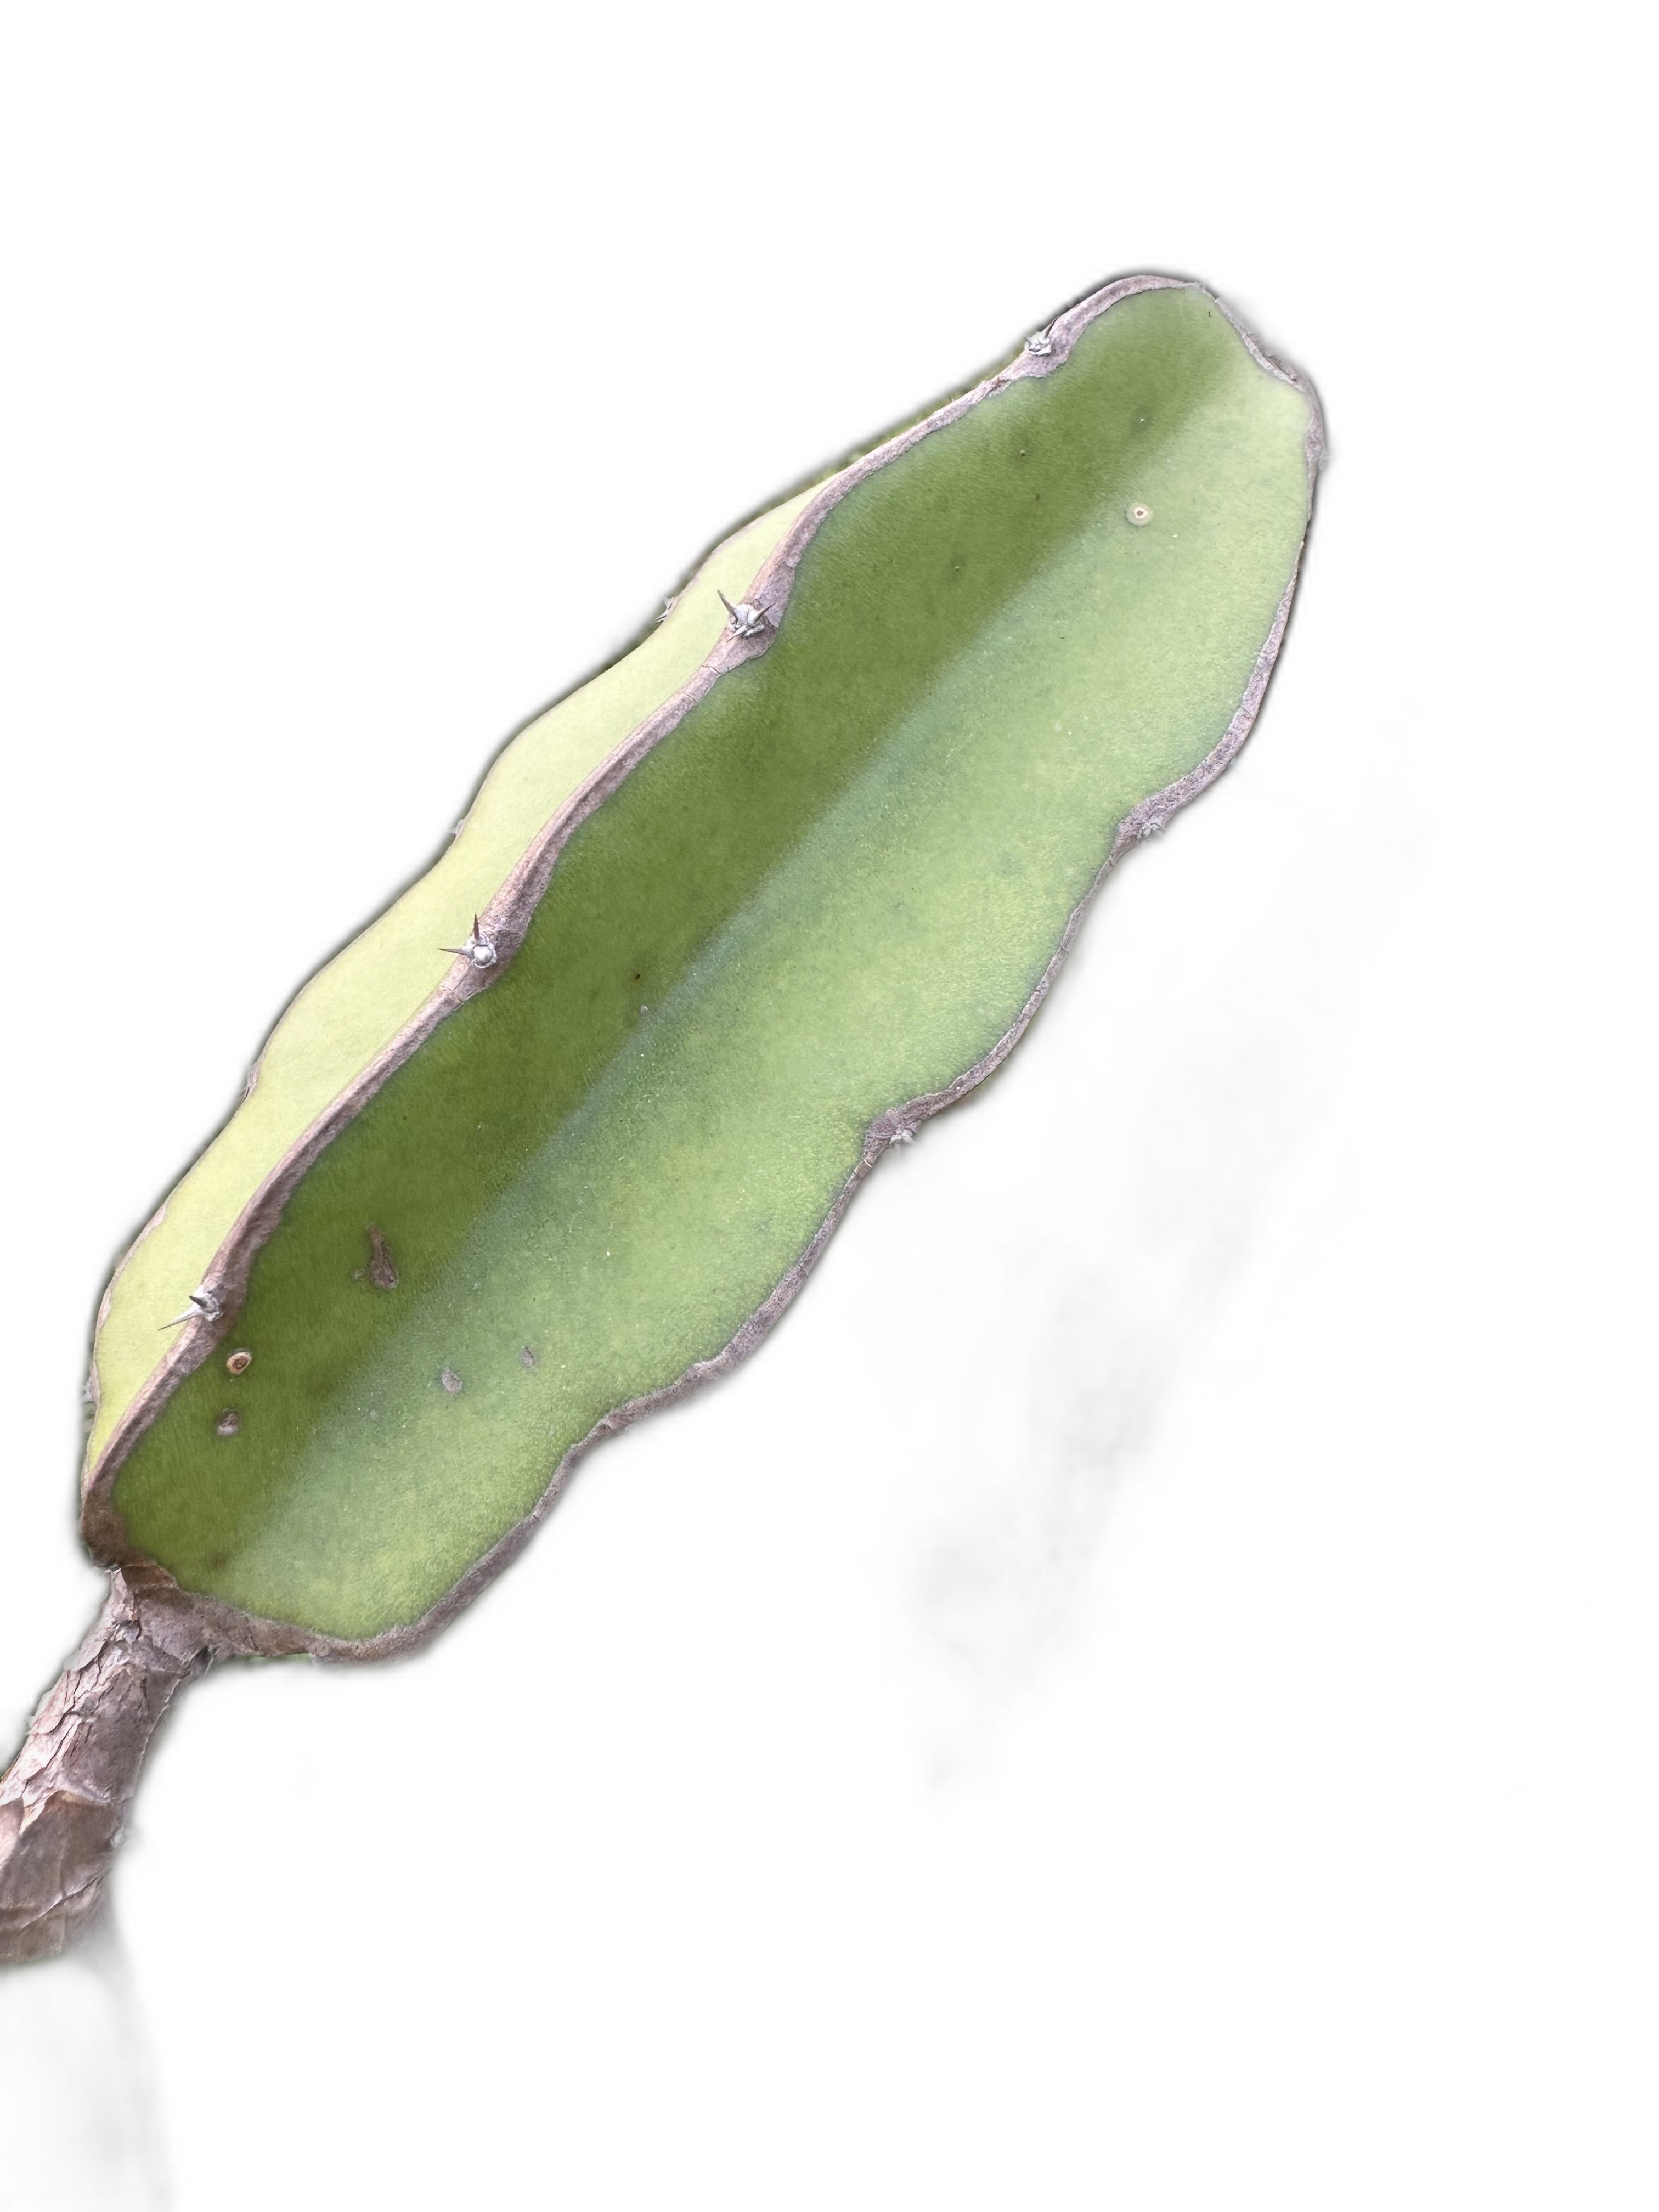
Label: Good leaf